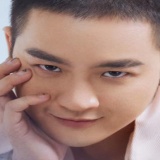
ca sĩ Thanh Duy